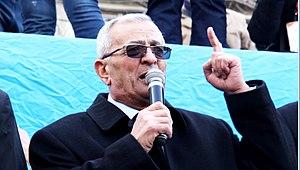
İsgəndər Məcid oğlu Həmidov est un ministre de l'Intérieur de l'Azerbaïdjan, du gouvernement du Front populaire de 1992-1993.